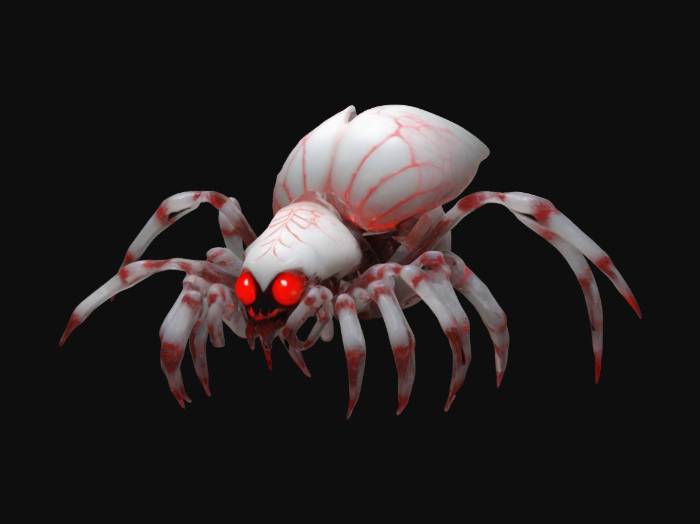
미적 점수 (1~10점): 7